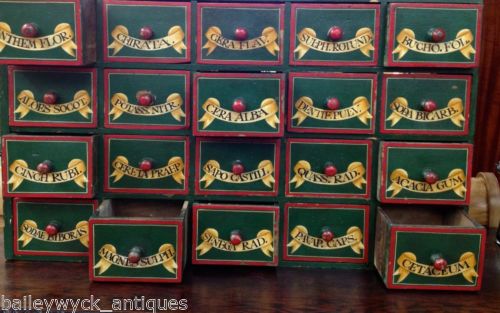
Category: cabinet